Hartz Mountain Industries

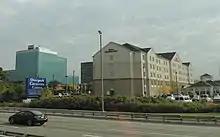
A Hartz Mountain property in Ridgefield Park, New Jersey

Hartz Mountain Industries (HMI) is a private family-owned-and-operated company known for its real estate holdings in the New York/New Jersey Metropolitan Area. Its former parent, Hartz Mountain Corporation, which is notable for its pet products, was founded by businessmen Max Stern and Gustav Stern. Leonard N. Stern is owner, chairman, and CEO. It is based at 500 Plaza Drive in Secaucus, New Jersey, in The Plaza at Harmon Meadow retail shopping complex in the Meadowlands.